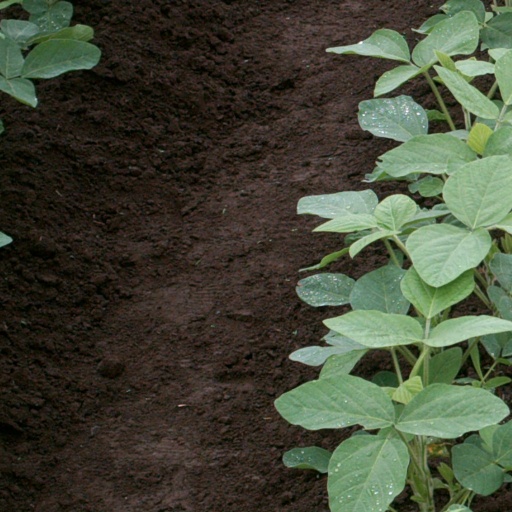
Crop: soybean